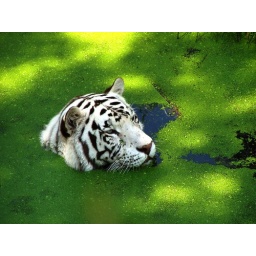
white tiger taking a bath in the zoo of Guadalajara